Pasó en mi barrio

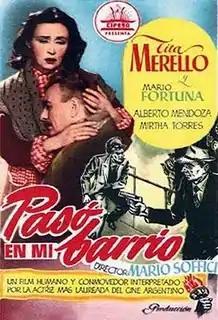

Pasó en mi barrio is a 1951 Argentine film directed by Mario Soffici during the classical era of Argentine cinema. It was entered into the 1952 Cannes Film Festival, where it was one of the nominees for the Grand Prize of the Festival.